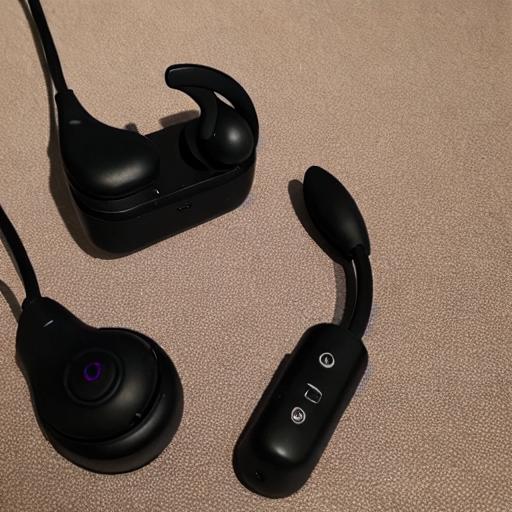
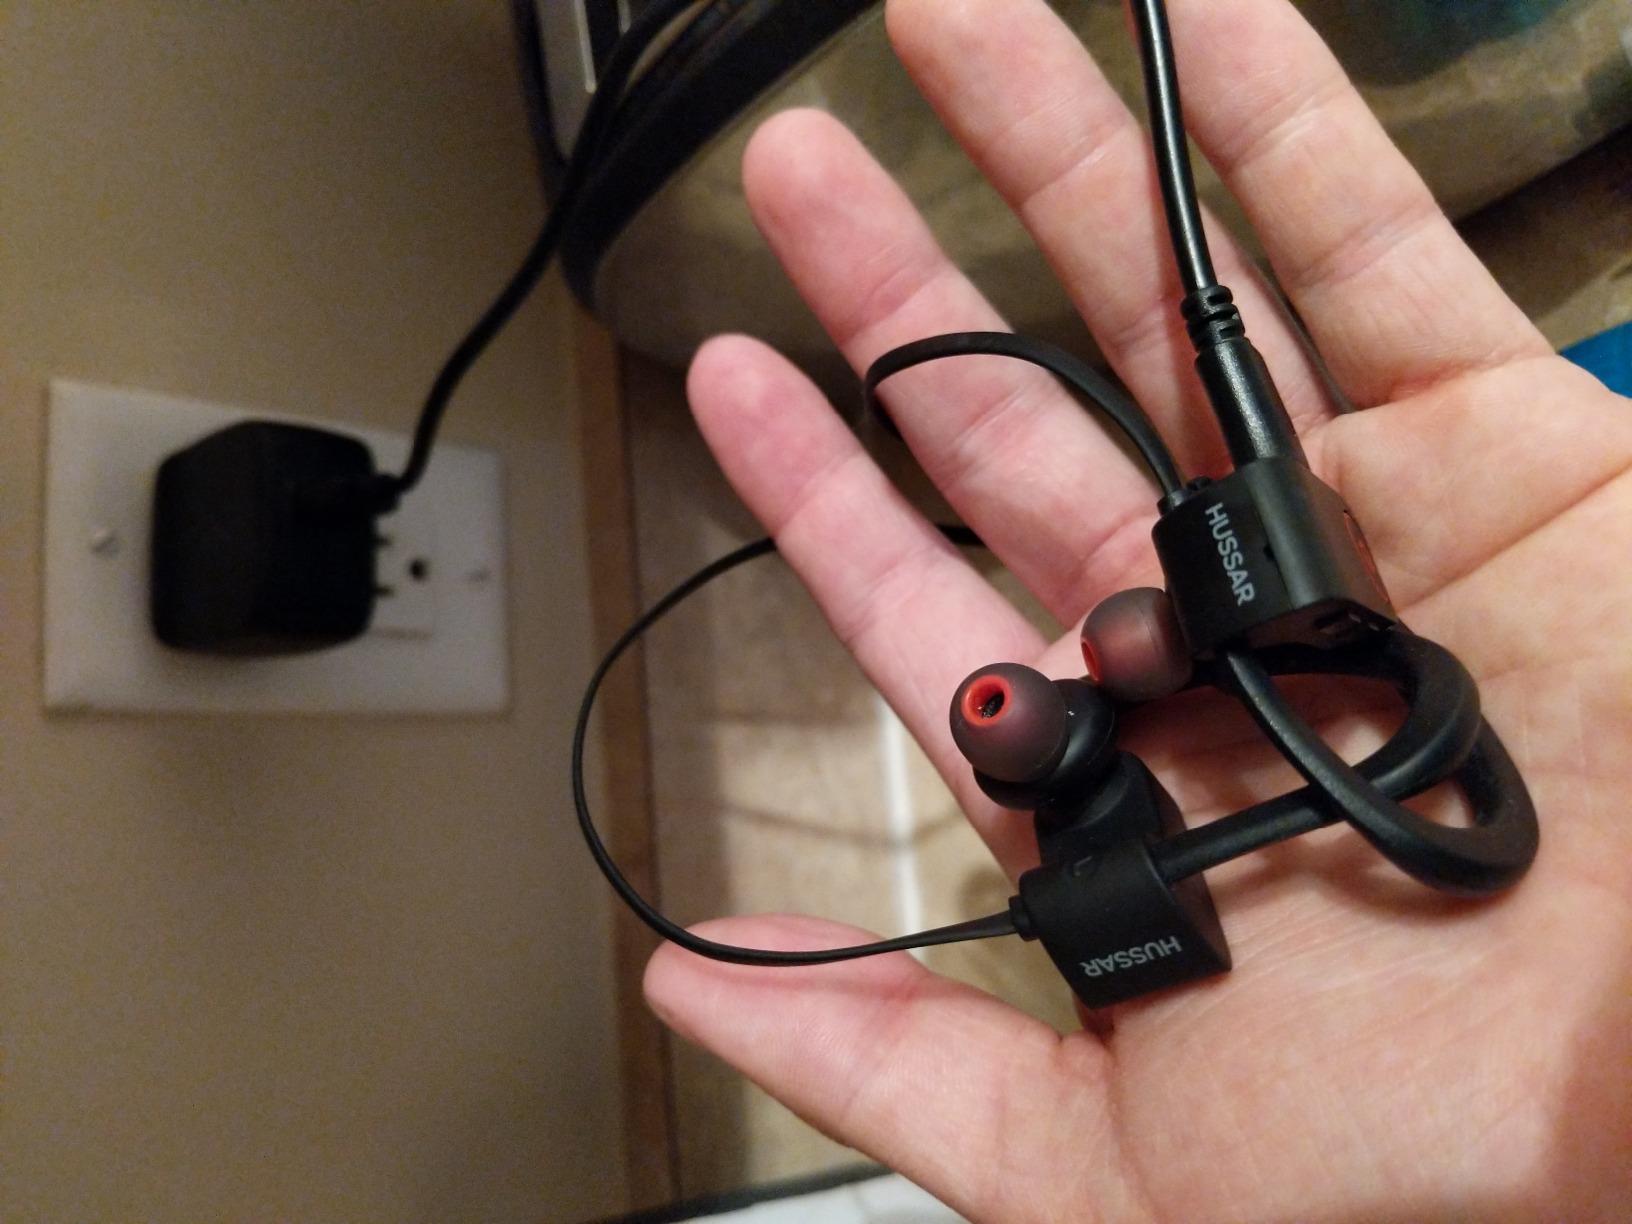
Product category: headphones
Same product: no